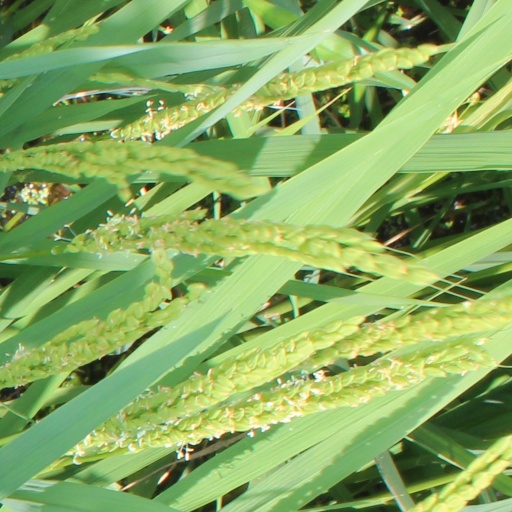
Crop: rice